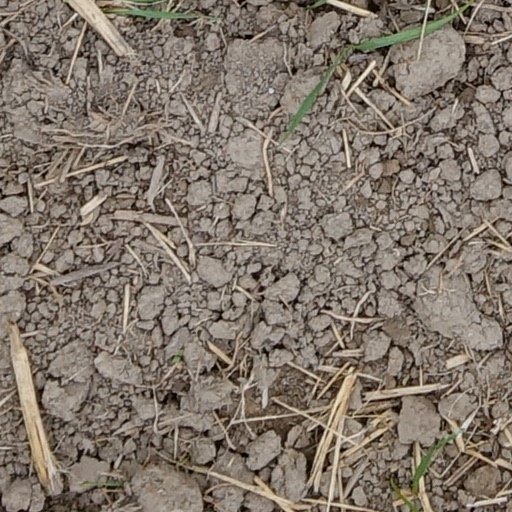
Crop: wheat